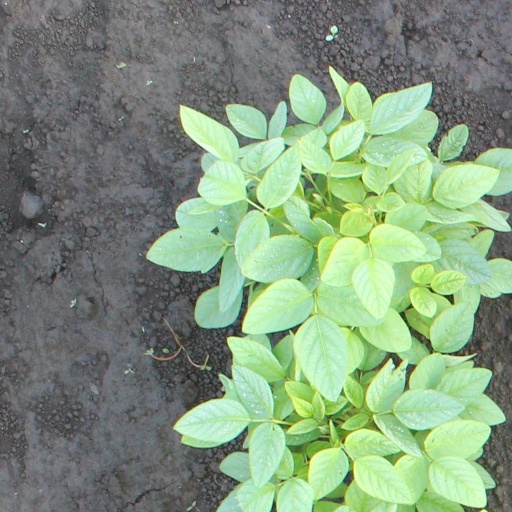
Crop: soybean